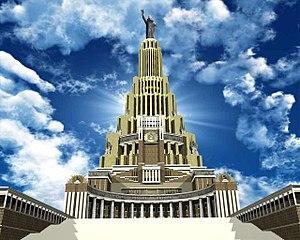
Moscou est la capitale de la Russie et compte environ douze millions six cent mille habitants intra muros sur une superficie de 2 510 km² ce qui en fait la ville la plus peuplée à la fois du pays et d'Europe. Sur le plan administratif Moscou fait partie du district fédéral central et a le statut de ville d'importance fédérale qui lui donne le même niveau d'autonomie que les autres sujets de la Russie. Elle est quasiment enclavée dans l'oblast de Moscou, mais en est administrativement indépendante. Ses habitants sont les Moscovites. Moscou se situe dans la partie européenne de la Russie au milieu d'une région de plaine. Sa latitude élevée lui vaut un climat froid et continental. Le Kremlin, son cœur historique, est édifié sur une colline qui domine la rive gauche de la rivière Moskova.